Sam Houston and Native American relations

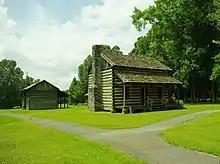
Reconstruction of an early 19th-century Cherokee farm in Tennessee

Sam Houston had a diverse relationship with Native Americans, particularly the Cherokee from Tennessee. He was an adopted son, and he was a negotiator, strategist, and creator of fair public policy for Native Americans as a legislator, governor and president of the Republic of Texas. He left his widowed mother's home around 1808 and was taken in by John Jolly, a leader of the Cherokee. Houston lived in Jolly's village for three years. He adopted Cherokee customs and traditions, which stressed the importance of being honest and fair, and he learned to speak the Cherokee language. He felt that Cherokees and other indigenous people had been short-changed during negotiation of treaties with United States government, the realization influenced his decisions as a military officer, treaty negotiator, and in his roles as governor of the states of Tennessee and Texas, and president of the Republic of Texas.